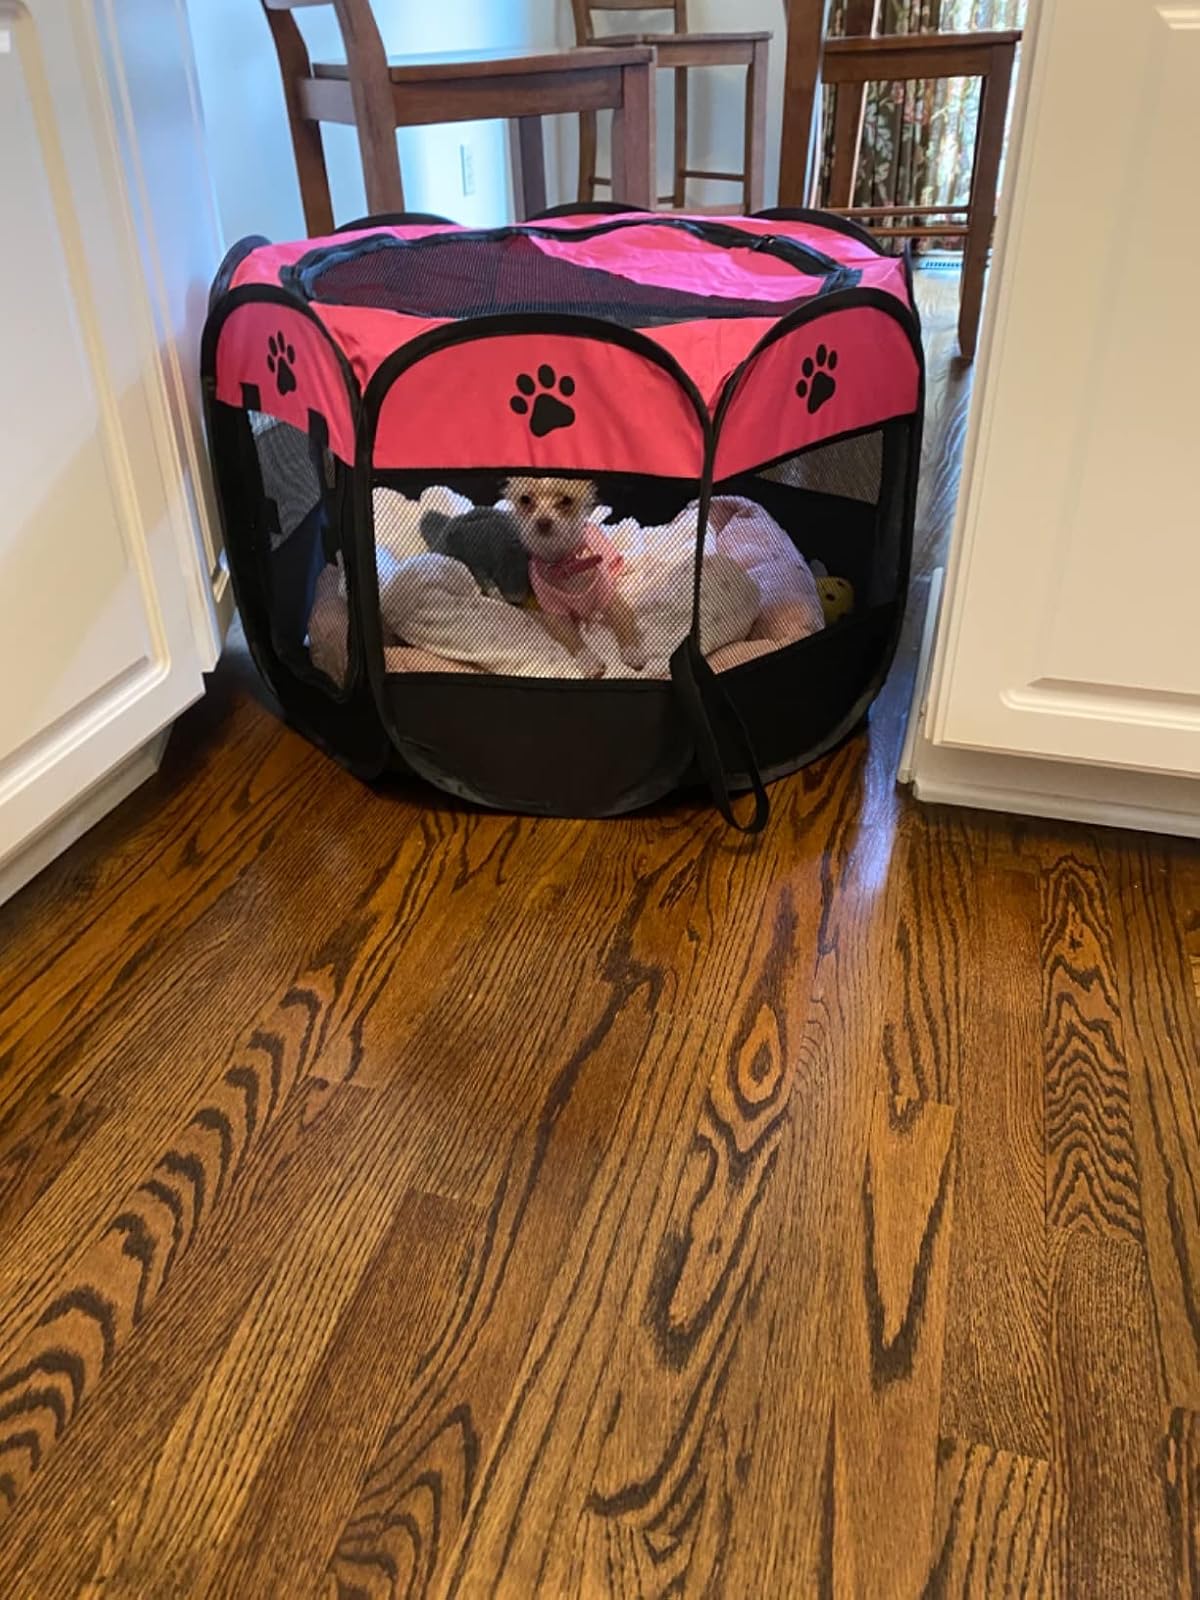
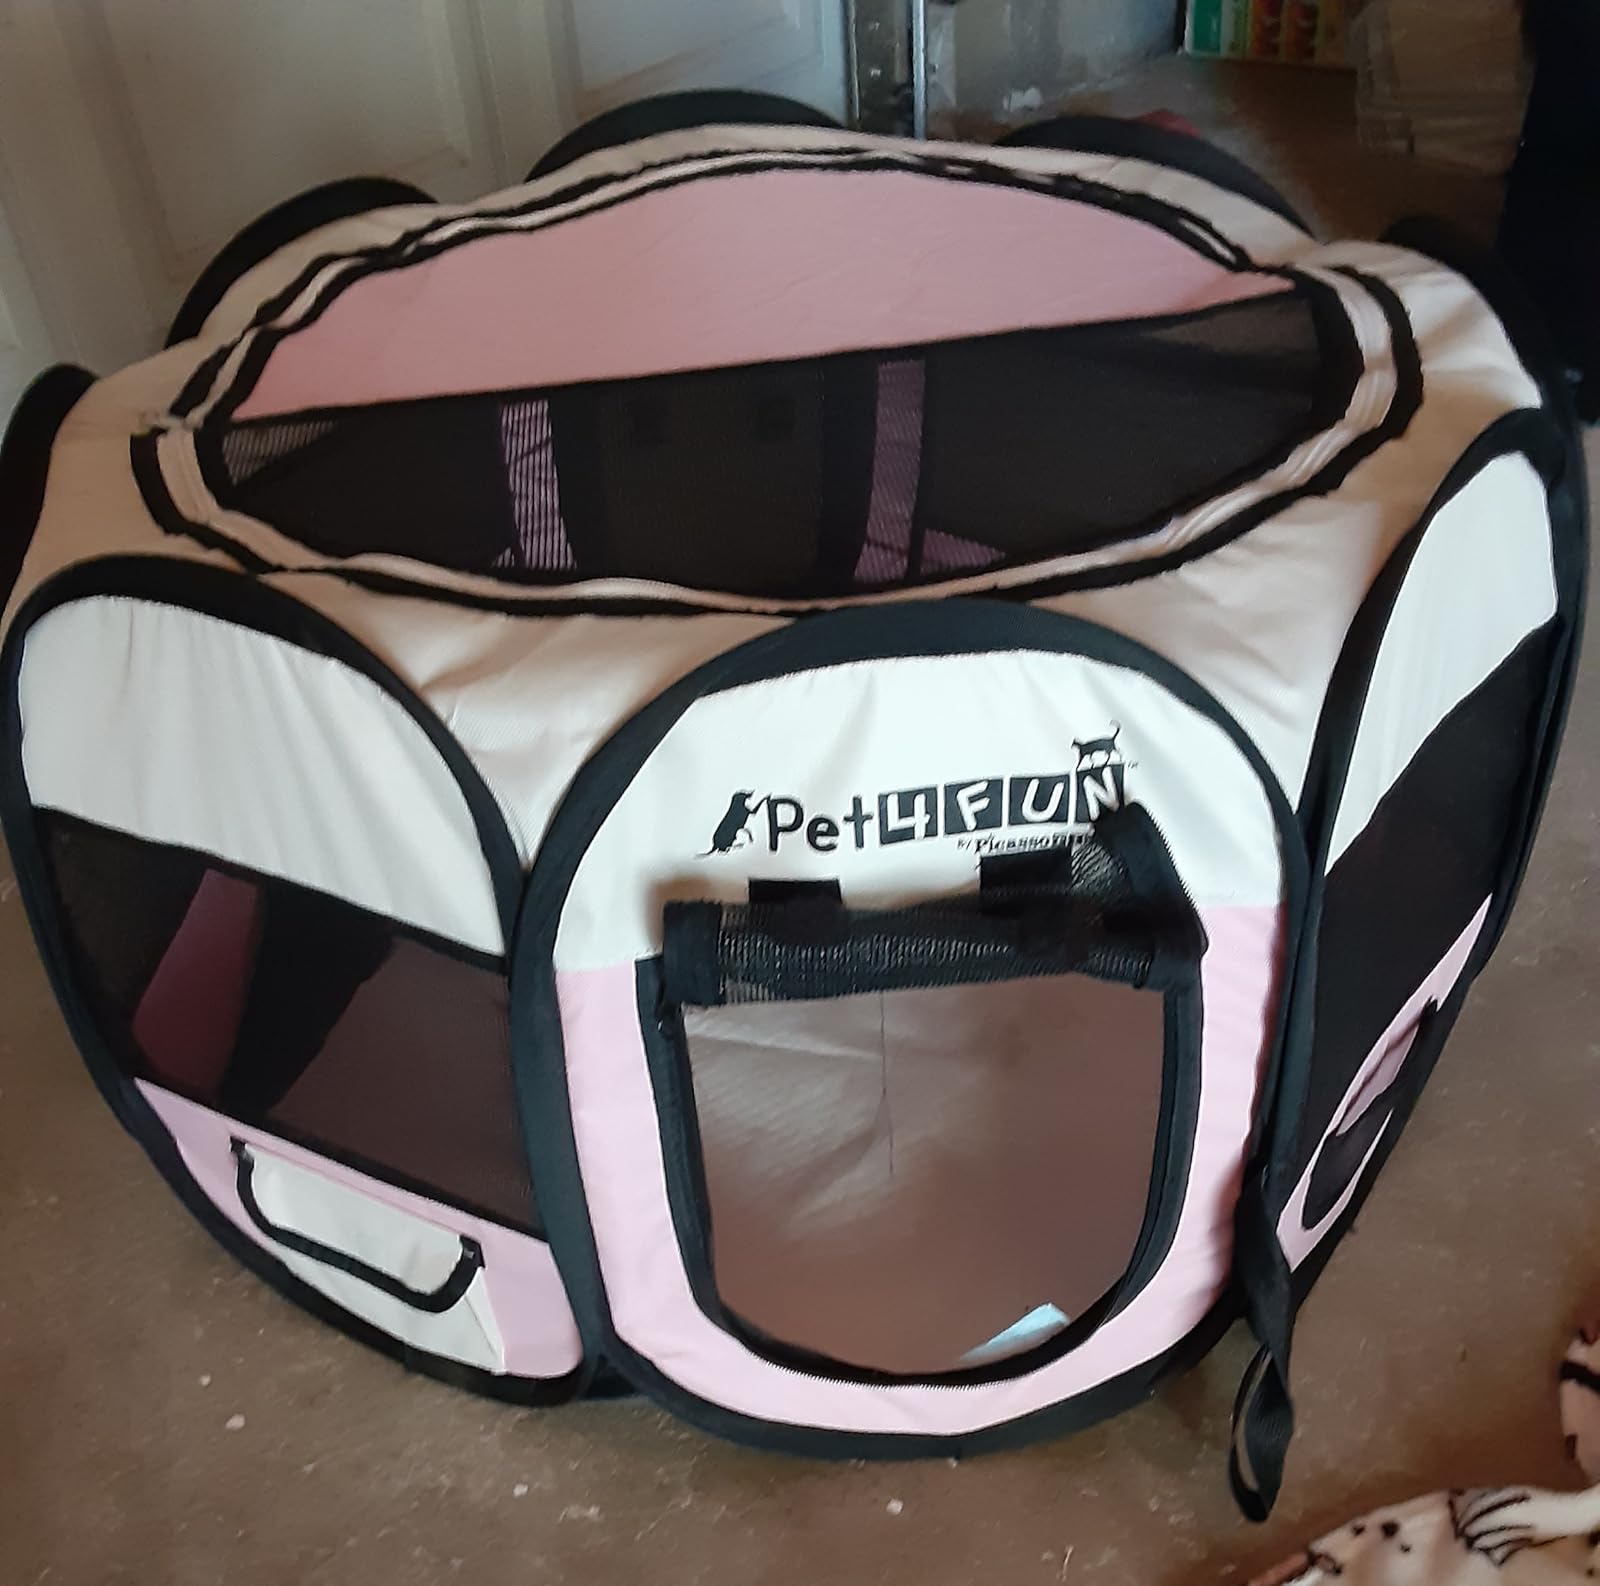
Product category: items_kennel
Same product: no